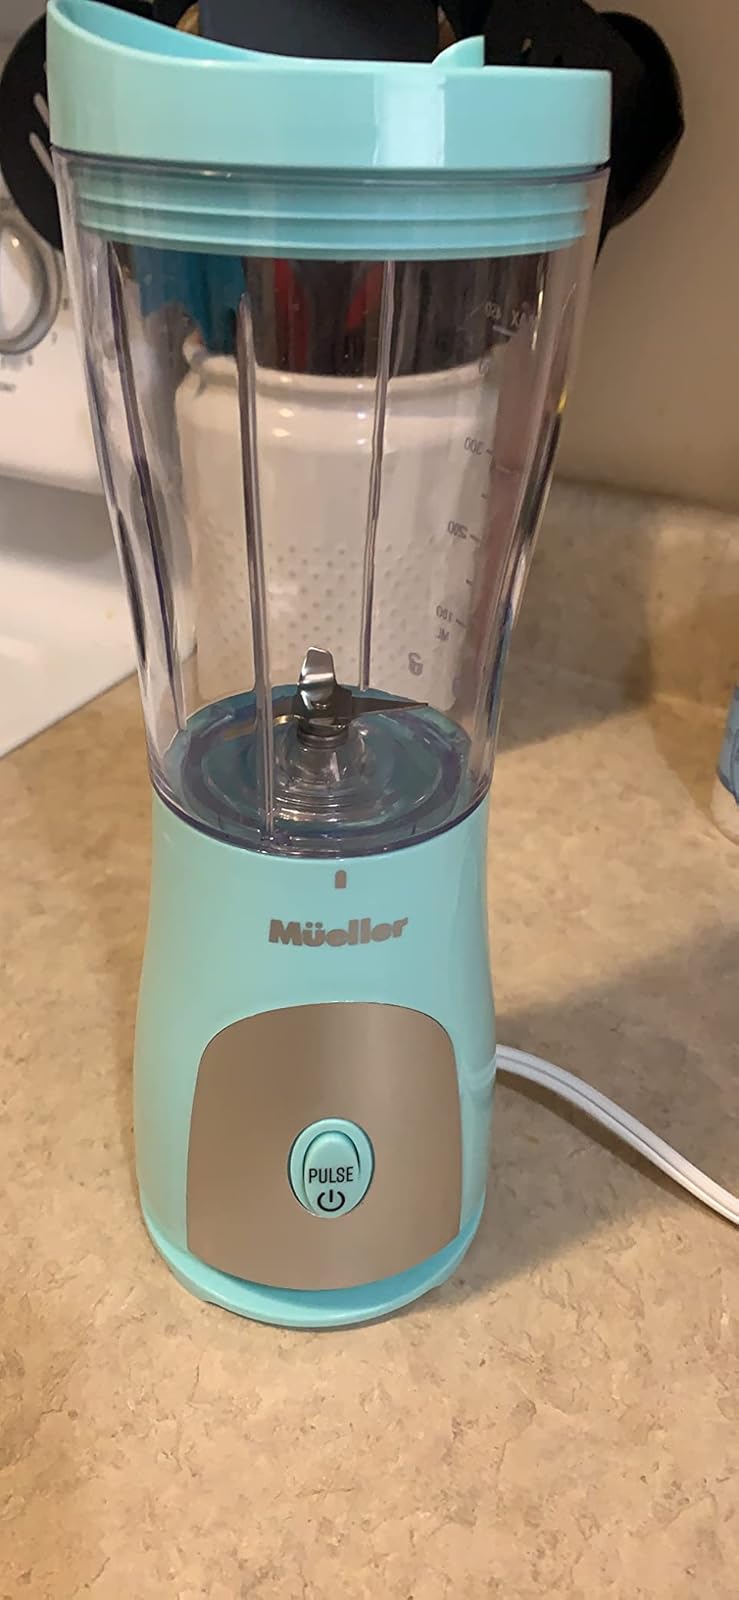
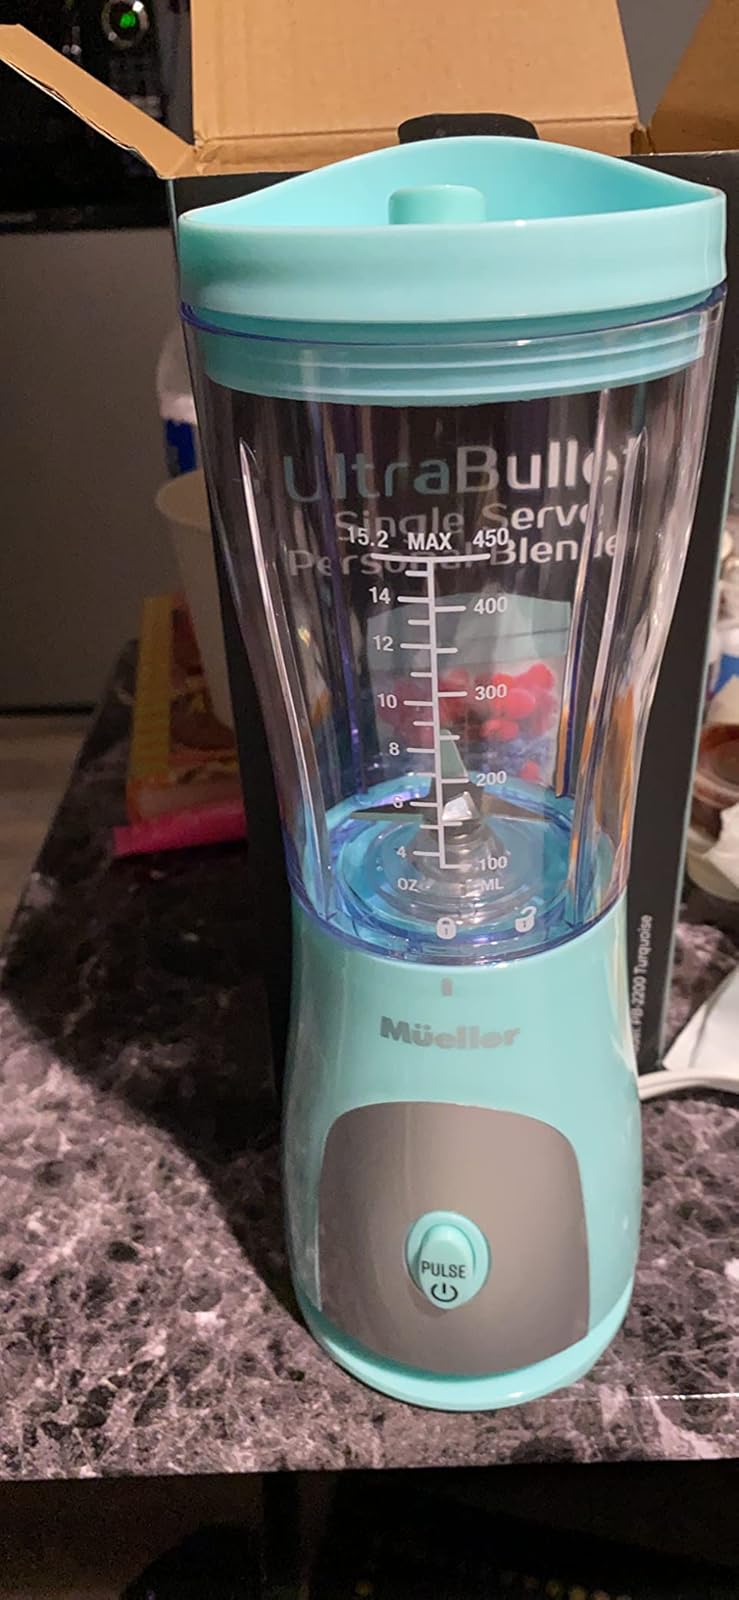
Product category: items_blender
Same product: yes